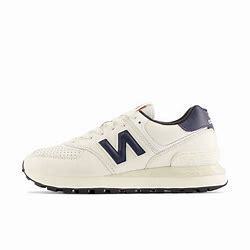
Brand: New
Model: Balance New Balance 574 Series